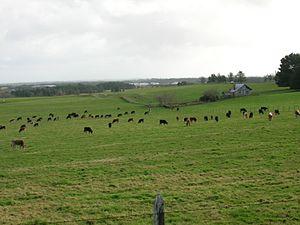
Puerto Varas est une ville et une commune du Chili située dans la province de Llanquihue dans la Région des Lacs, près du lac Llanquihue et au sud du pays. En 2012, la population de la commune s'élevait à 37 569 habitants. La superficie de la commune est de 4 065 km². Puerto Varas se trouve dans le district électoral N° 56 et appartient à la 17ᵉ circonscription sénatoriale.